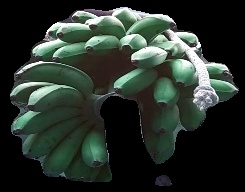
Variety: rasbale
Grade: grade2